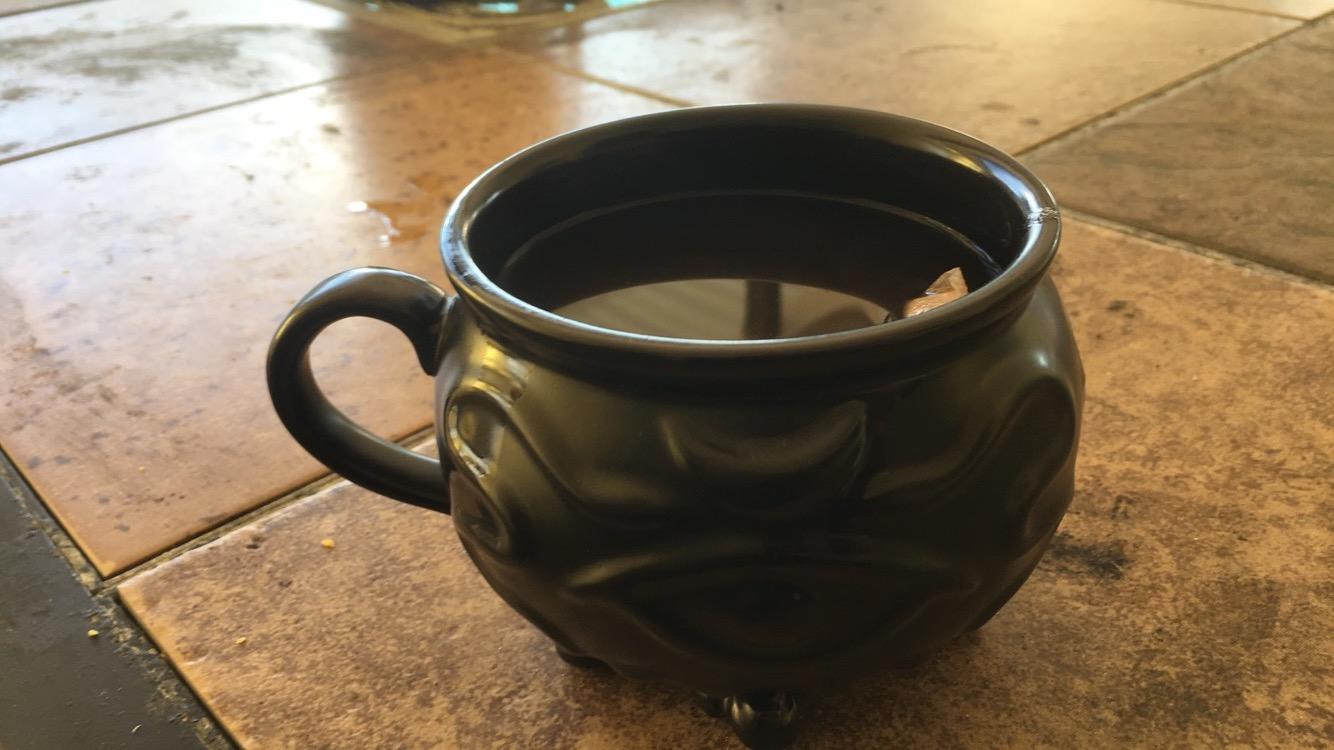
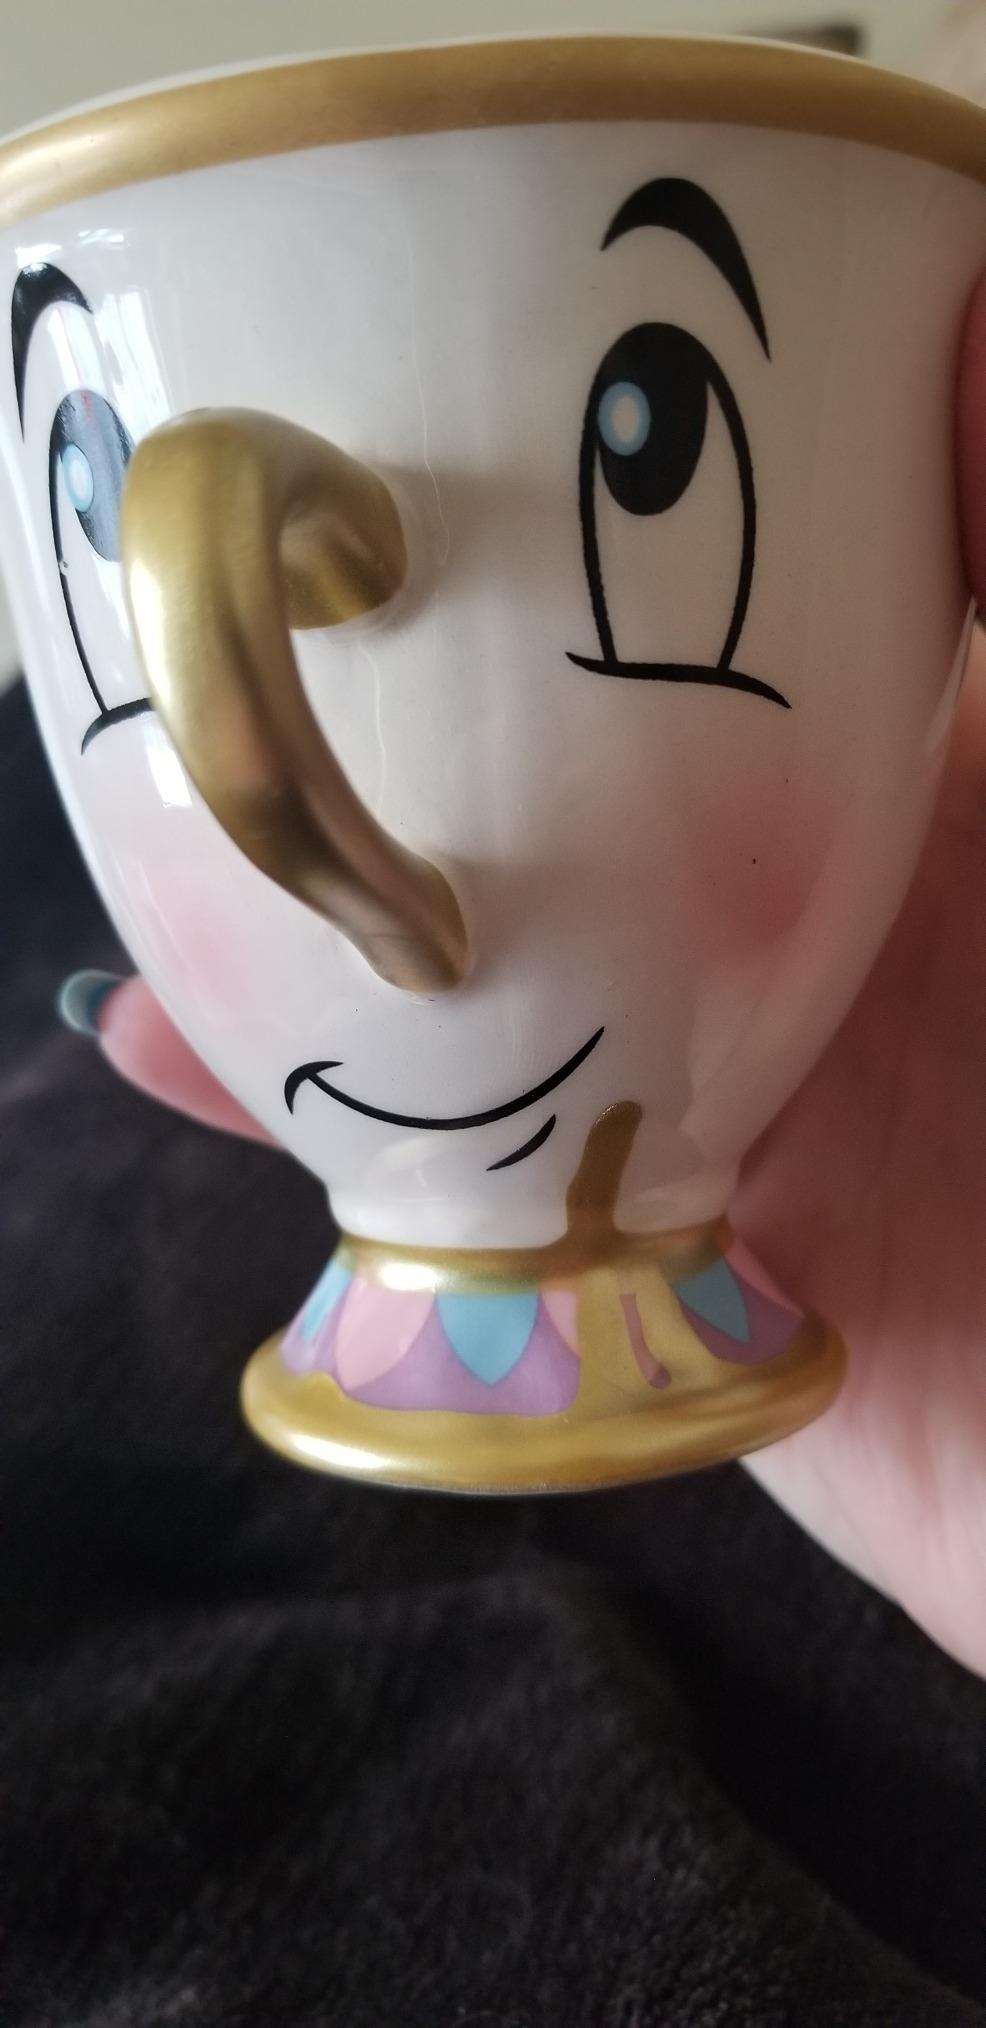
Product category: items_mug
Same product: no